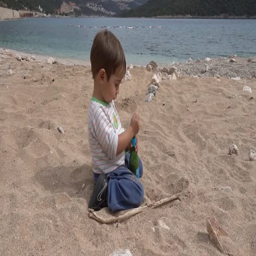
child plays in sand pouring it into a bottle , against beautiful sea and mountains view